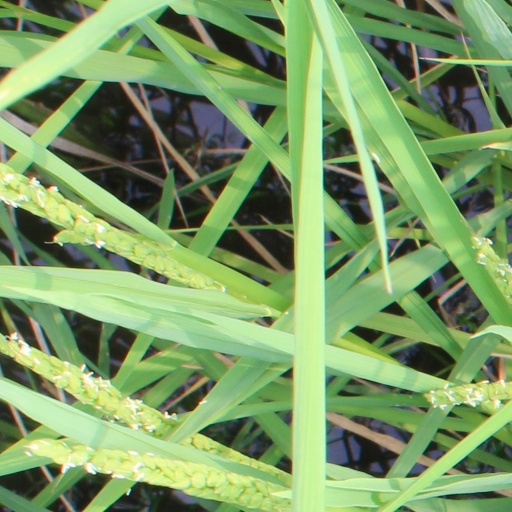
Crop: rice